José Alfredo Martínez de Hoz

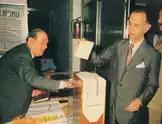
Martinez de Hoz voting in the 1983 general elections

Martínez de Hoz was himself indicted in 1988 for his involvement in the human rights abuses at Acindar and spent 77 days in jail. Quickly freed, he subsequently benefited from a pardon by President Carlos Menem in 1990. Returning to the world of high finance despite a 1992 conviction of operating a brokerage with a revoked licence, Martínez de Hoz became a member of the board of directors of two arbitrage houses, Rohm Group and the "Banco General de Negocios" ("General Business Bank").